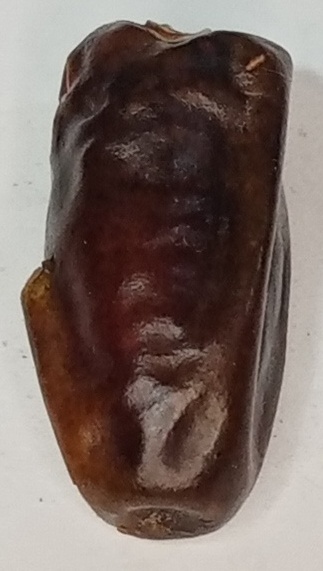
Variety: gajar
Size: small
Grade: grade-1